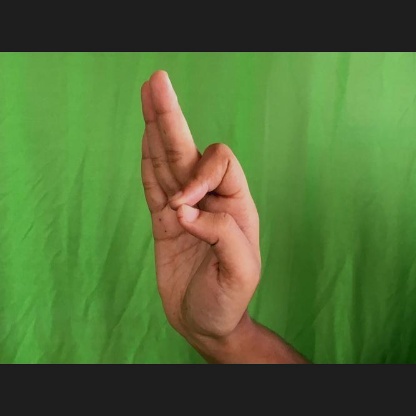
Mudra: Aralam